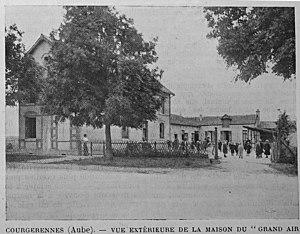
publié dans le ""Bulletin de l'œuvre des voyages scolaires"""
Buchères est une commune française, située dans le département de l'Aube en région Grand Est.